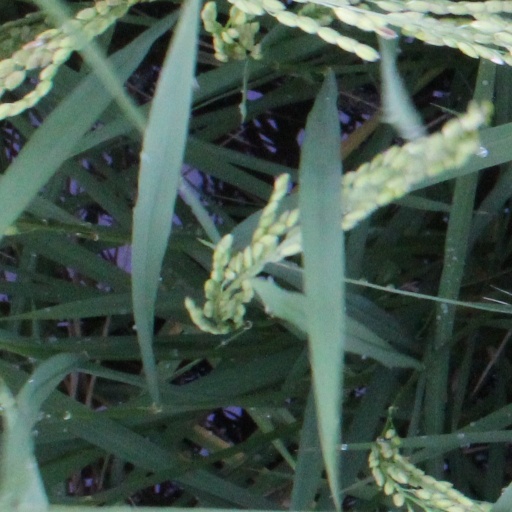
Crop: rice